Nicolae Tătaru

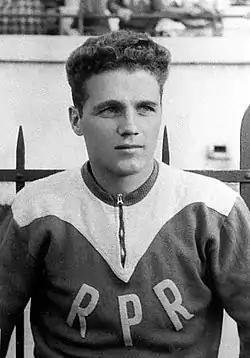
Tătaru in 1955

Nicolae Tătaru (16 December 1931 – 1 August 2001), also known as Tătaru I, was a Romanian footballer. He played eleven years for Steaua București, being one of the symbols of the team. He played as a left forward. He was the older brother of Gheorghe Tătaru who also played professional football at Steaua București.